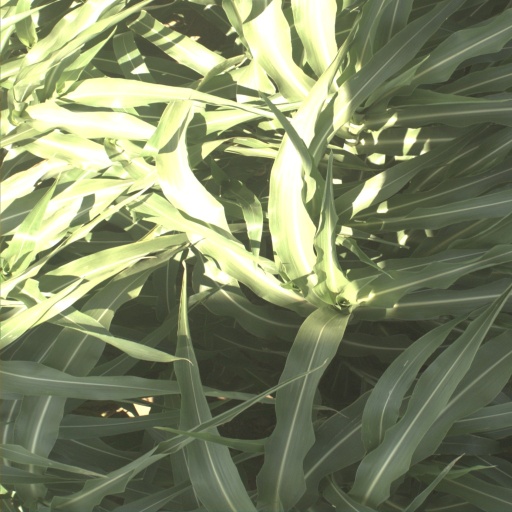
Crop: sorghum